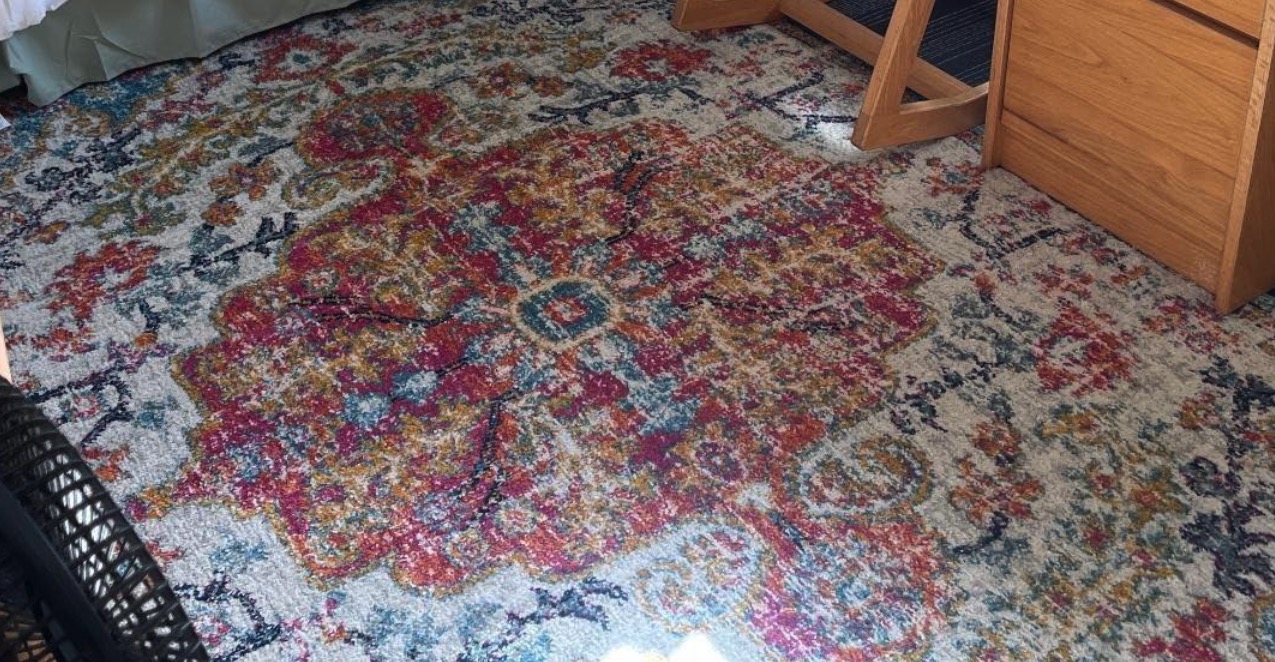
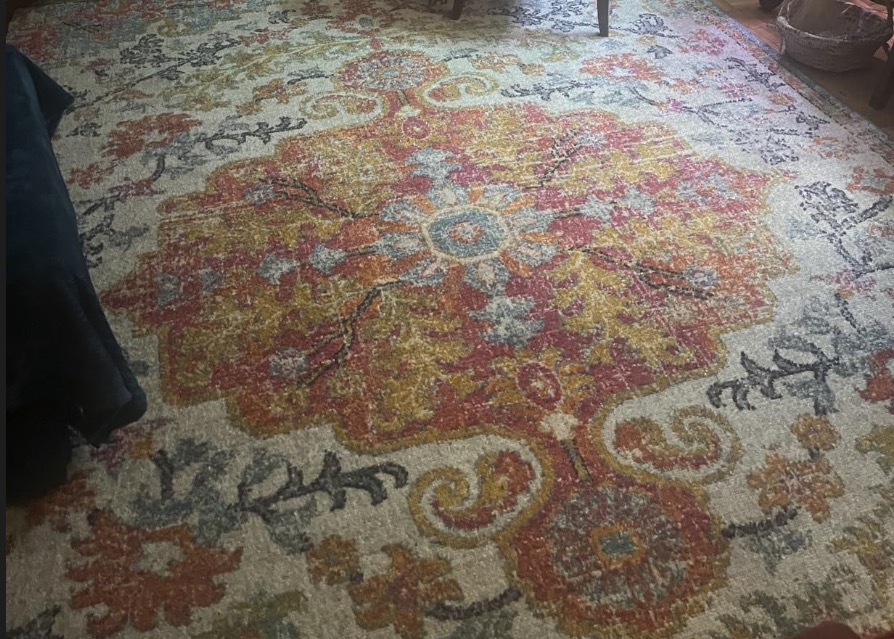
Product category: misc
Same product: yes